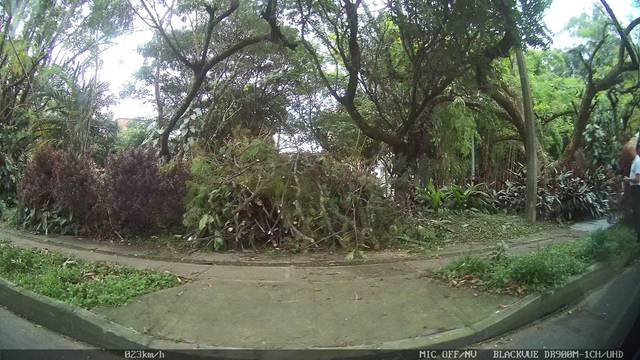
Region: Colombia
Coordinates: 6.239, -75.591